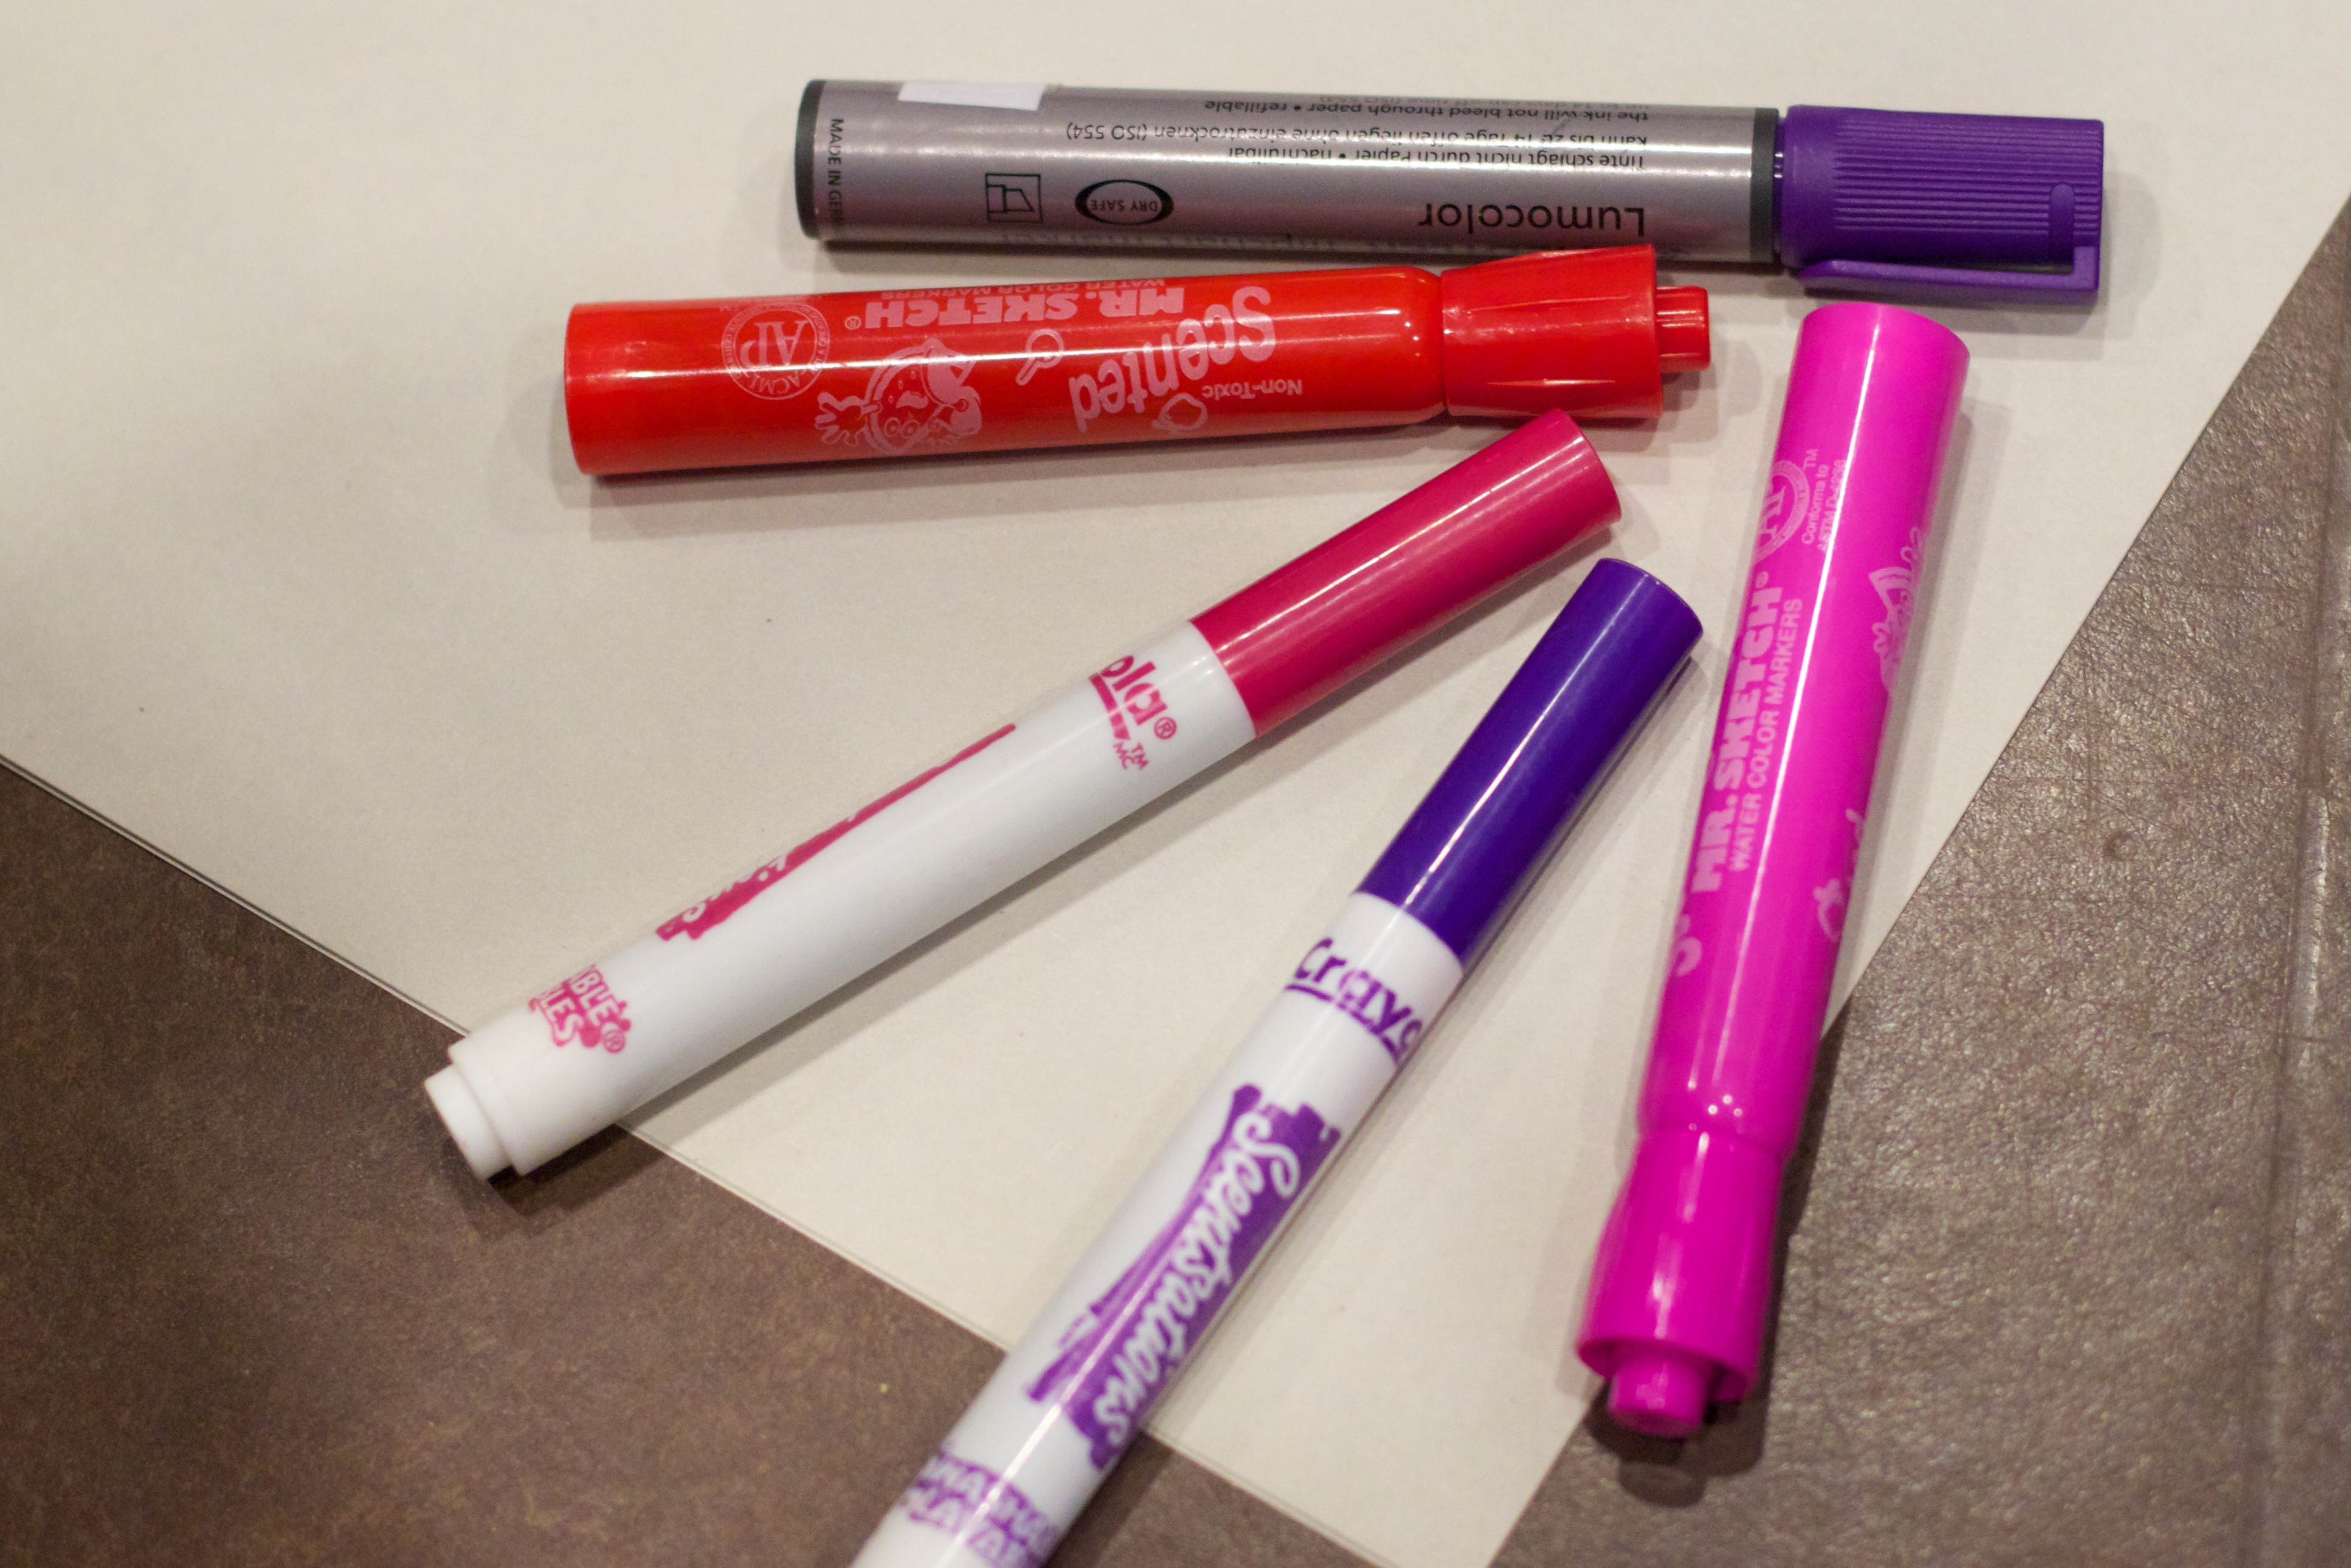
pink, lip, beauty, magenta, oce2012, cosmetics, lip gloss